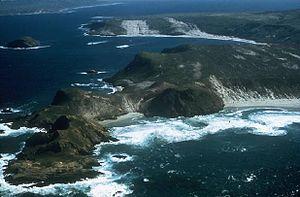
Les parcs nationaux des États-Unis, au nombre de 61, sont gérés par le National Park Service, une agence du département de l'Intérieur des États-Unis. Les parcs nationaux sont établis par décision du Congrès des États-Unis. Le premier parc national, Yellowstone, est créé par un décret signé par le président Ulysses S. Grant en 1872 et suivi par les parcs de Sequoia et de Yosemite en 1890. L'acte organique de 1916 créé le National Park Service afin de « conserver les paysages et les objets naturels et historiques et la vie sauvage qui s'y trouvent, ainsi que de permettre d'en profiter d'une manière qui les préserve dans le même état pour les générations futures ». Les parcs nationaux sont en général constitués de milieux naturels très variés situés sur de grandes superficies. Un grand nombre de parcs ont été d'abord protégés en tant que monuments nationaux par le président des États-Unis grâce à l’Antiquities Act, avant d'être nommé parc national par le Congrès. Sept parcs nationaux sont associés à une National Preserve dont six en Alaska.